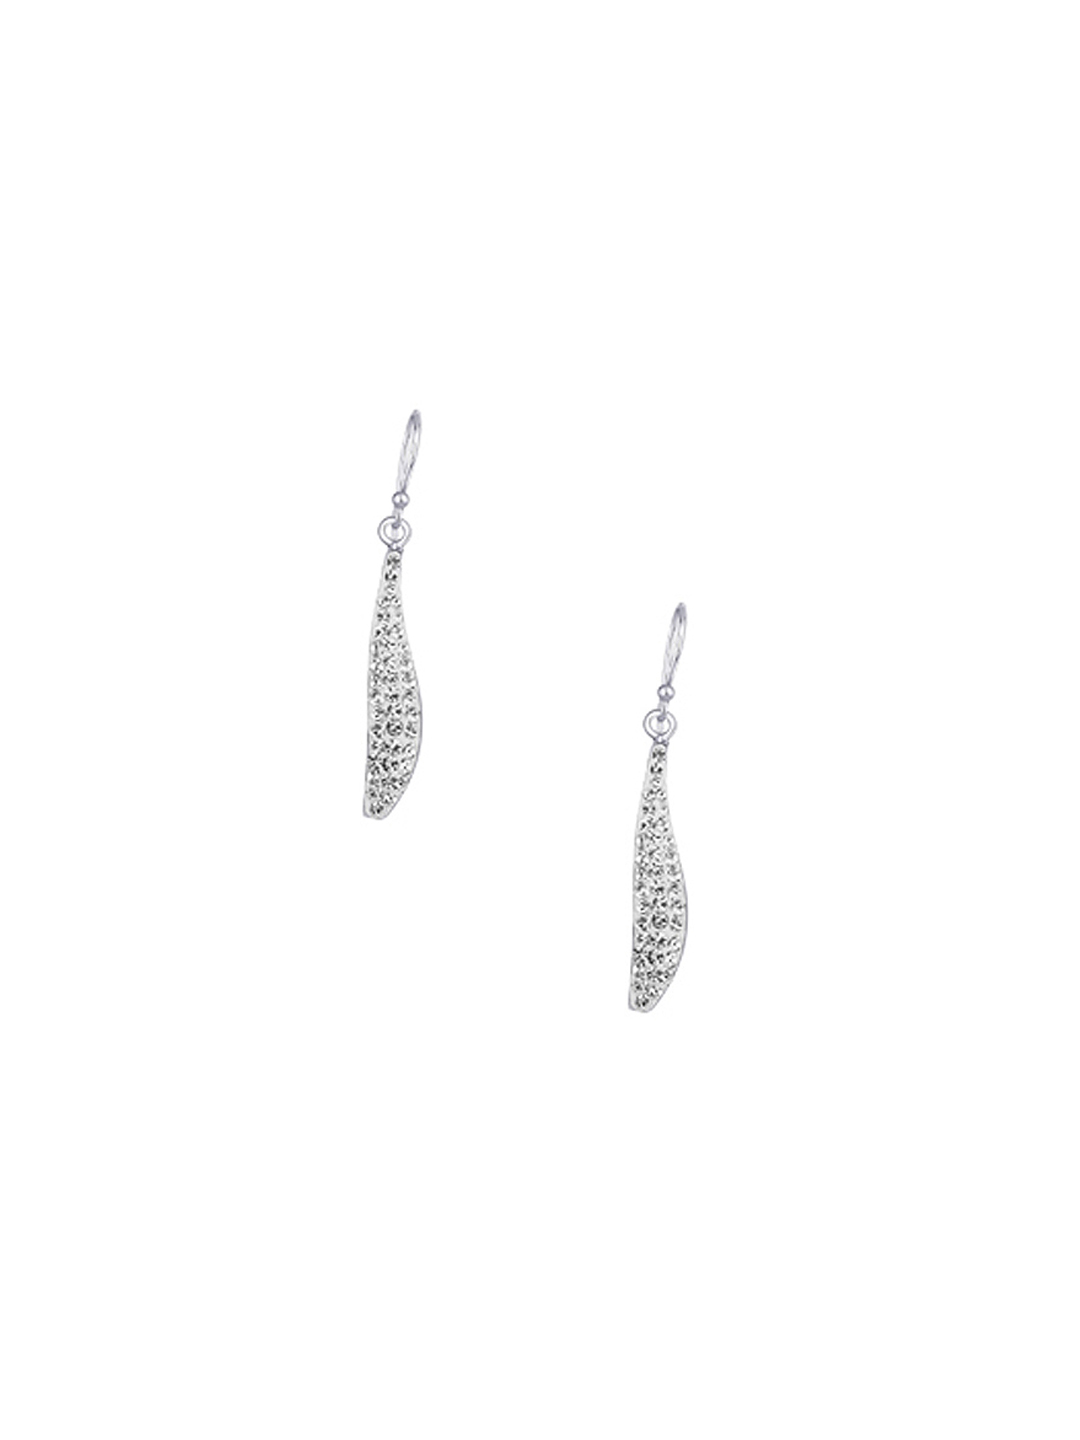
Lucera Women Silver Earrings
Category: Accessories / Jewellery / Earrings
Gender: Women
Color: Silver
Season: Fall 2012
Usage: Casual